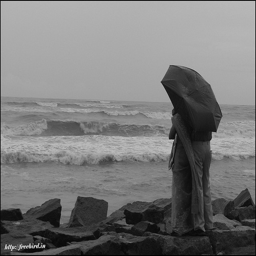
A woman standing on a rock covered beach near the ocean.
Two people standing on a rock looking out at he ocean.
A couple standing under an umbrella looking out at the sea.
A couple holding an umbrella standing near the ocean.
Two persons covers with an umbrella near the sea